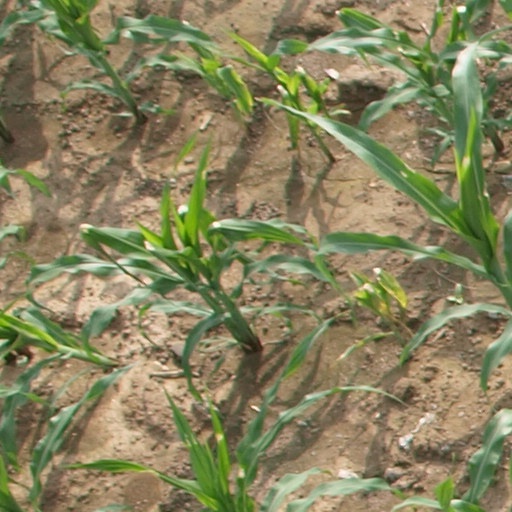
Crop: maize; corn